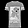
Label: T - shirt / top